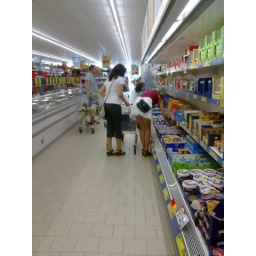
Nice looking girl in white skirt, had hoped to get better shot !